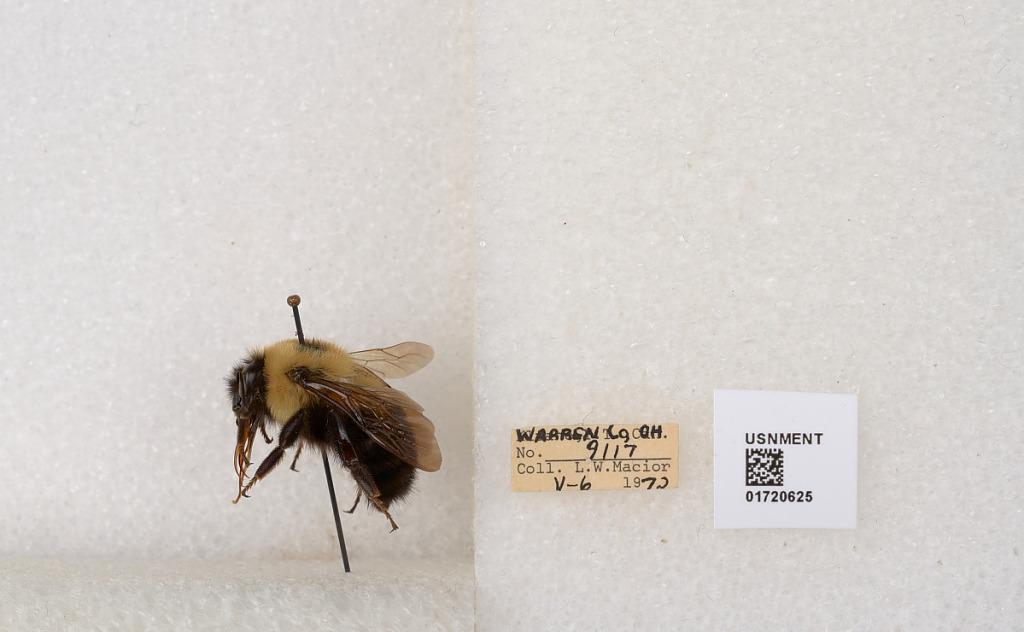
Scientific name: Bombus bimaculatus Cresson
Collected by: L. Macior
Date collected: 1972-5-6
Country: United States
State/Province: Ohio
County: Warren
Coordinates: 39.4276, -84.1668